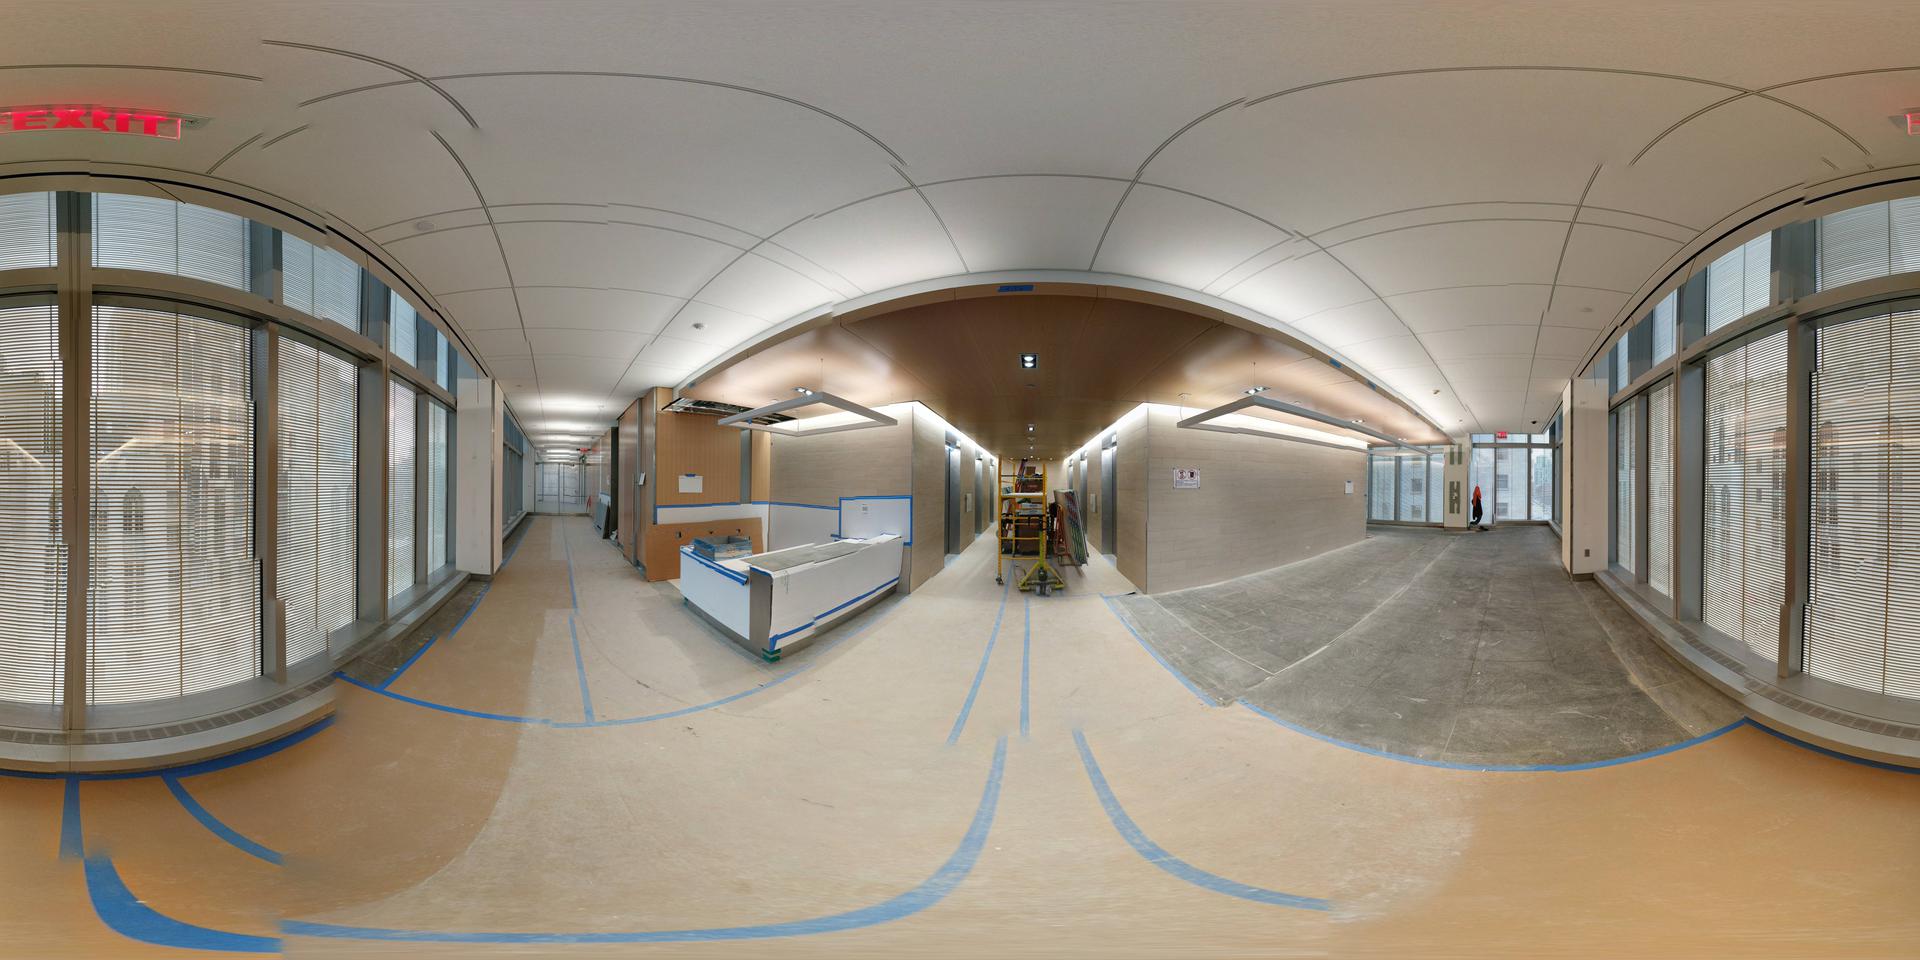
Referred object: the yellow ladder in the doorway

Referred object: walk straight ahead to the yellow scaffold in the center of the corridor

Referred object: the white reception desk opposite the scaffold ladder